Lilo Vilaplana

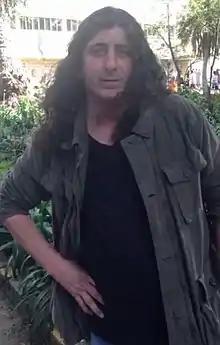

Lilo Vilaplana is a Cuban director, screenwriter and teacher.